Gas (1981 film)

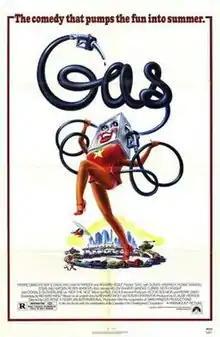

Gas is a 1981 Canadian comedy film released by Paramount Pictures, the plot of which was inspired by the 1979 energy crisis. The film was directed by Les Rose and produced by Claude Héroux.